Ishizuchiyama Station

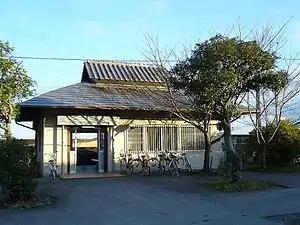
Ishizuchiyama Station in 2006

is a passenger railway station located in the city of Saijō, Ehime Prefecture, Japan. It is operated by JR Shikoku and has the station number "Y32". It is the main station of the city of Saijō and a major terminal on the Yosan Line with many train services beginning or ending here.